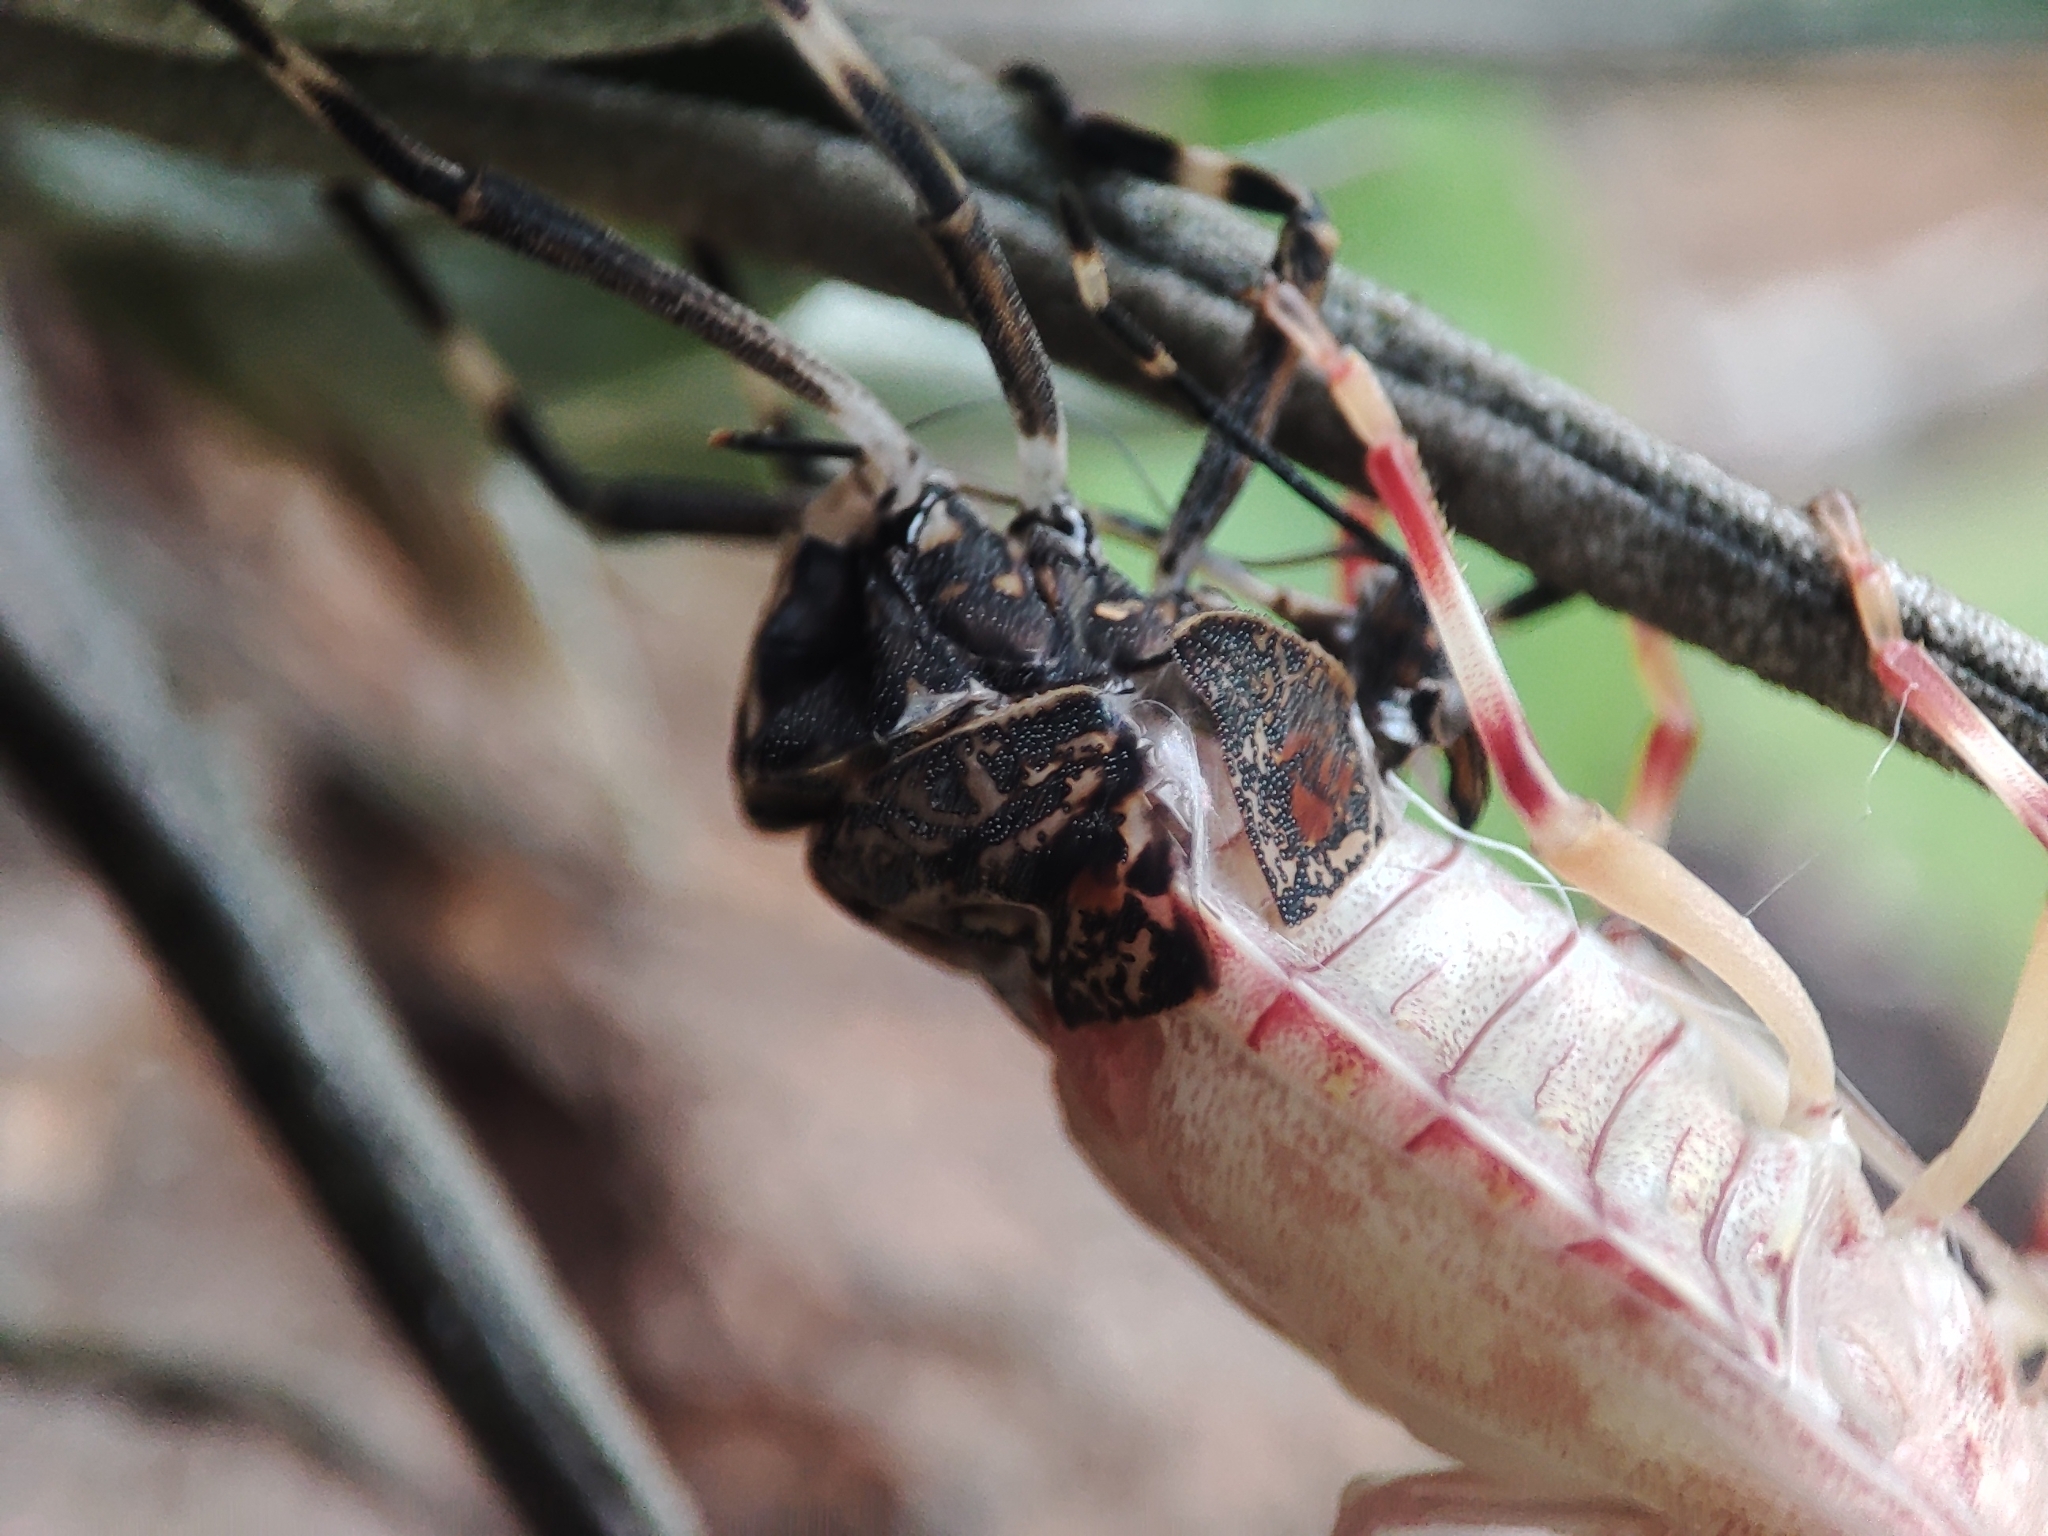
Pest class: stink_bug